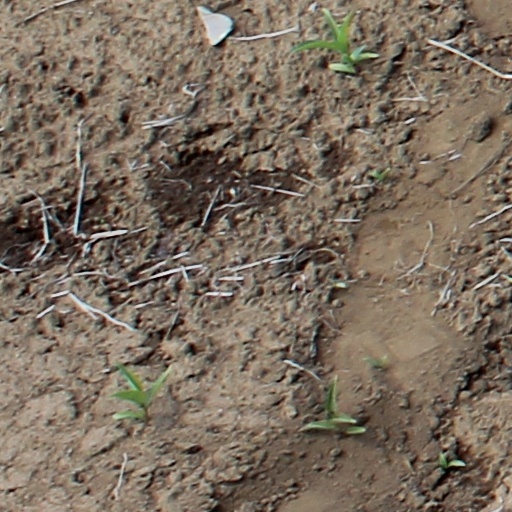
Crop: wheat